Semmelweis University

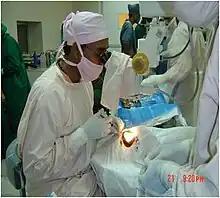
The iknife shortens the duration of a cancer surgery by determining the boundary between cancerous and healthy tissue almost immediately

Research, development, and innovation at Semmelweis University take place in the areas of living natural sciences, and social sciences. Within these, life science R&D activities are the most prominent. The scientific areas connected to the Ph.D. programme are theoretical, clinical, molecular and multidisciplinary medicine, pharmaceutical sciences, mental health sciences, and pathological sciences. Physical science research is limited to certain segments of theoretical medicine and social science research is employed in the areas of mental health.